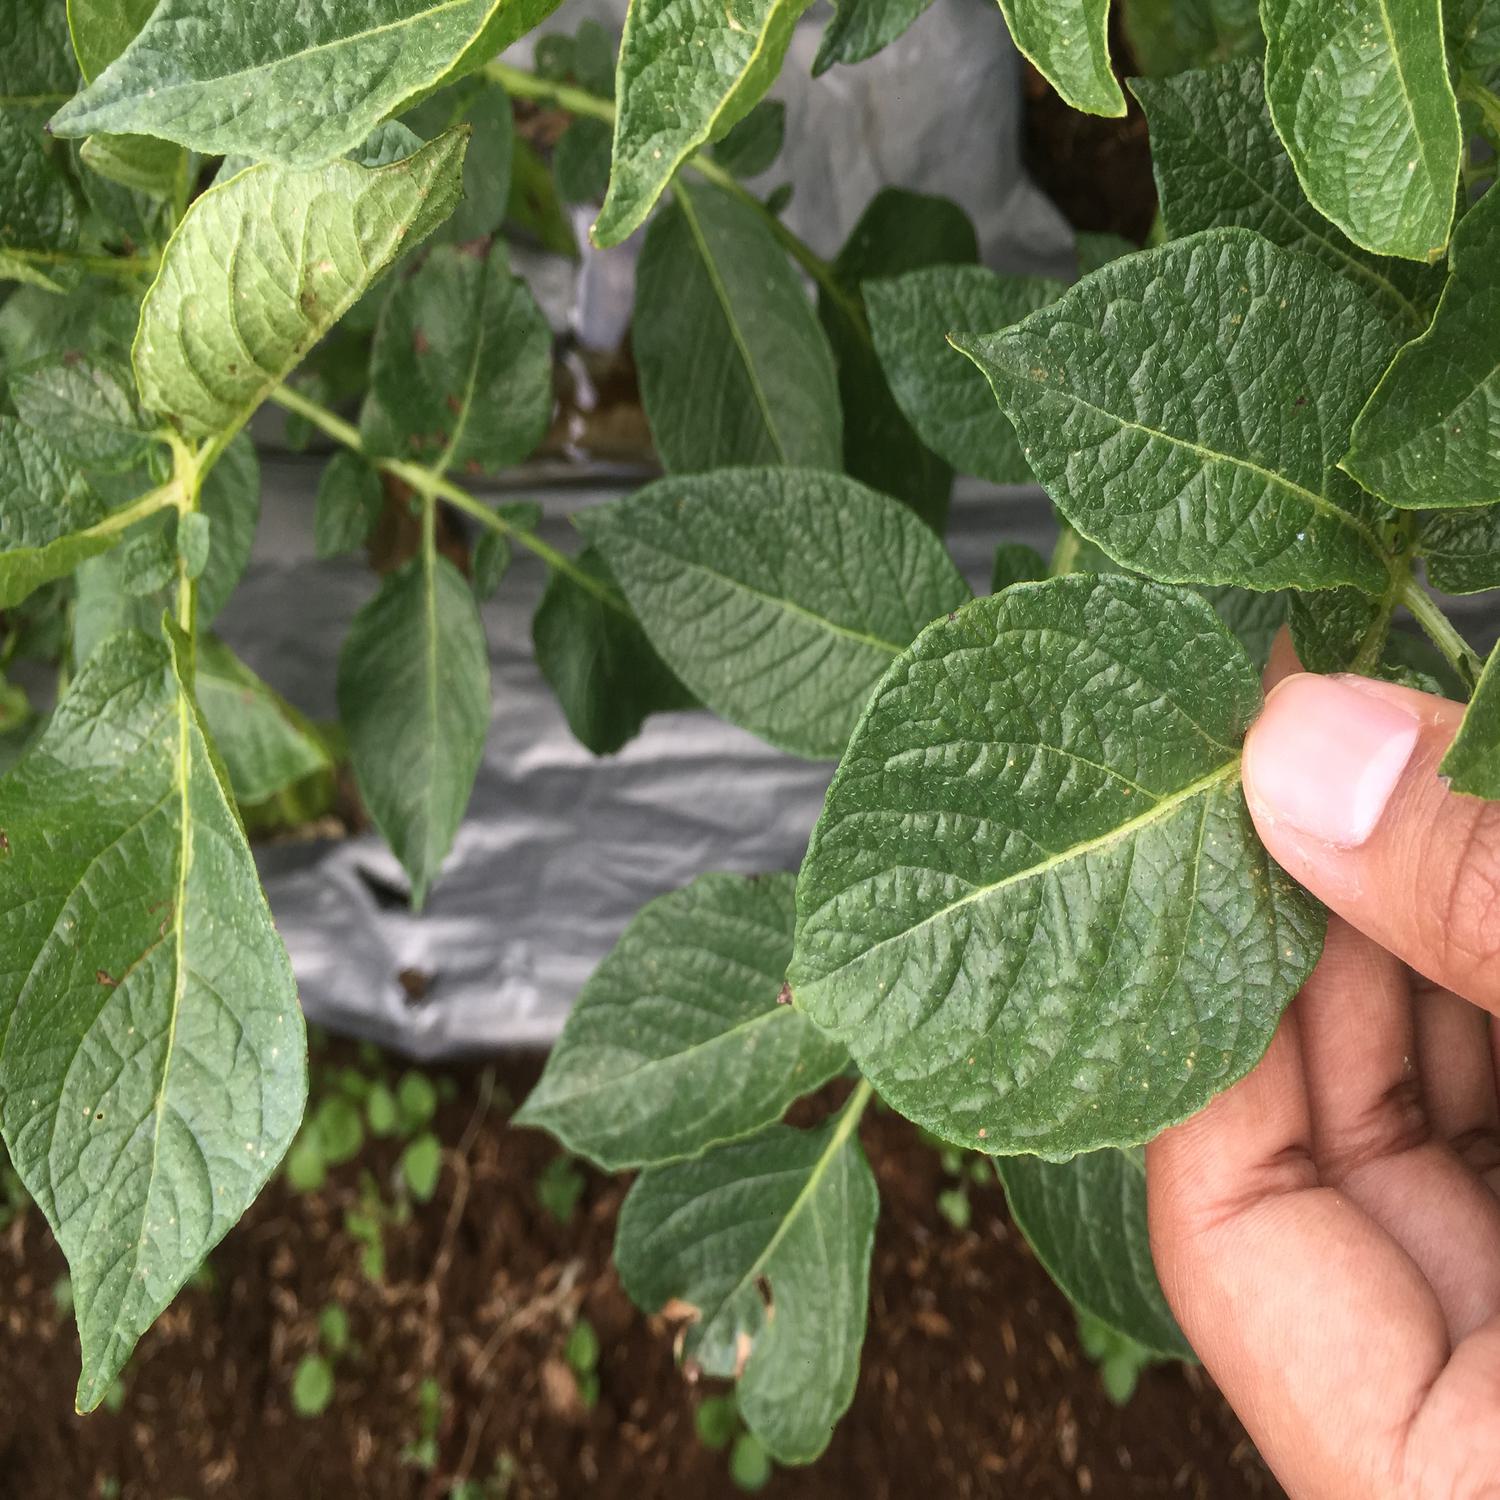
Label: Healthy